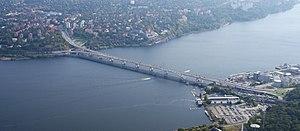
Cette liste de ponts de Suède a pour vocation de présenter une liste de ponts remarquables de Suède, tant par leurs caractéristiques dimensionnelles, que par leur intérêt architectural ou historique.